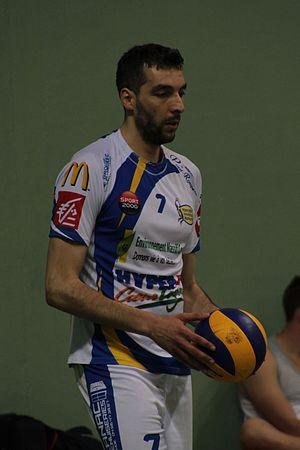
Le joueur algérien de volley-ball Ali Kerboua, sous le maillot du Mende Volley Lozère en avril 2017
Ali Kerboua est un joueur algérien de volley-ball, né le 17 avril 1983 à Blida. Il mesure 1,97 m et joue réceptionneur-attaquant.